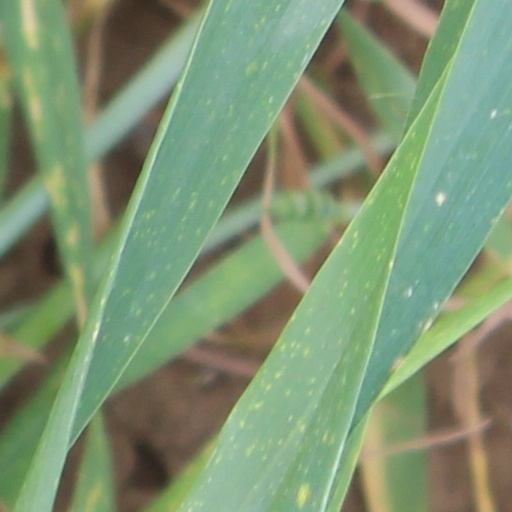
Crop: wheat